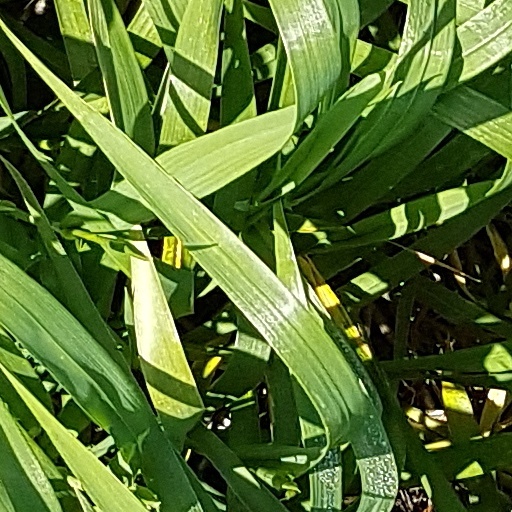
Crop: wheat